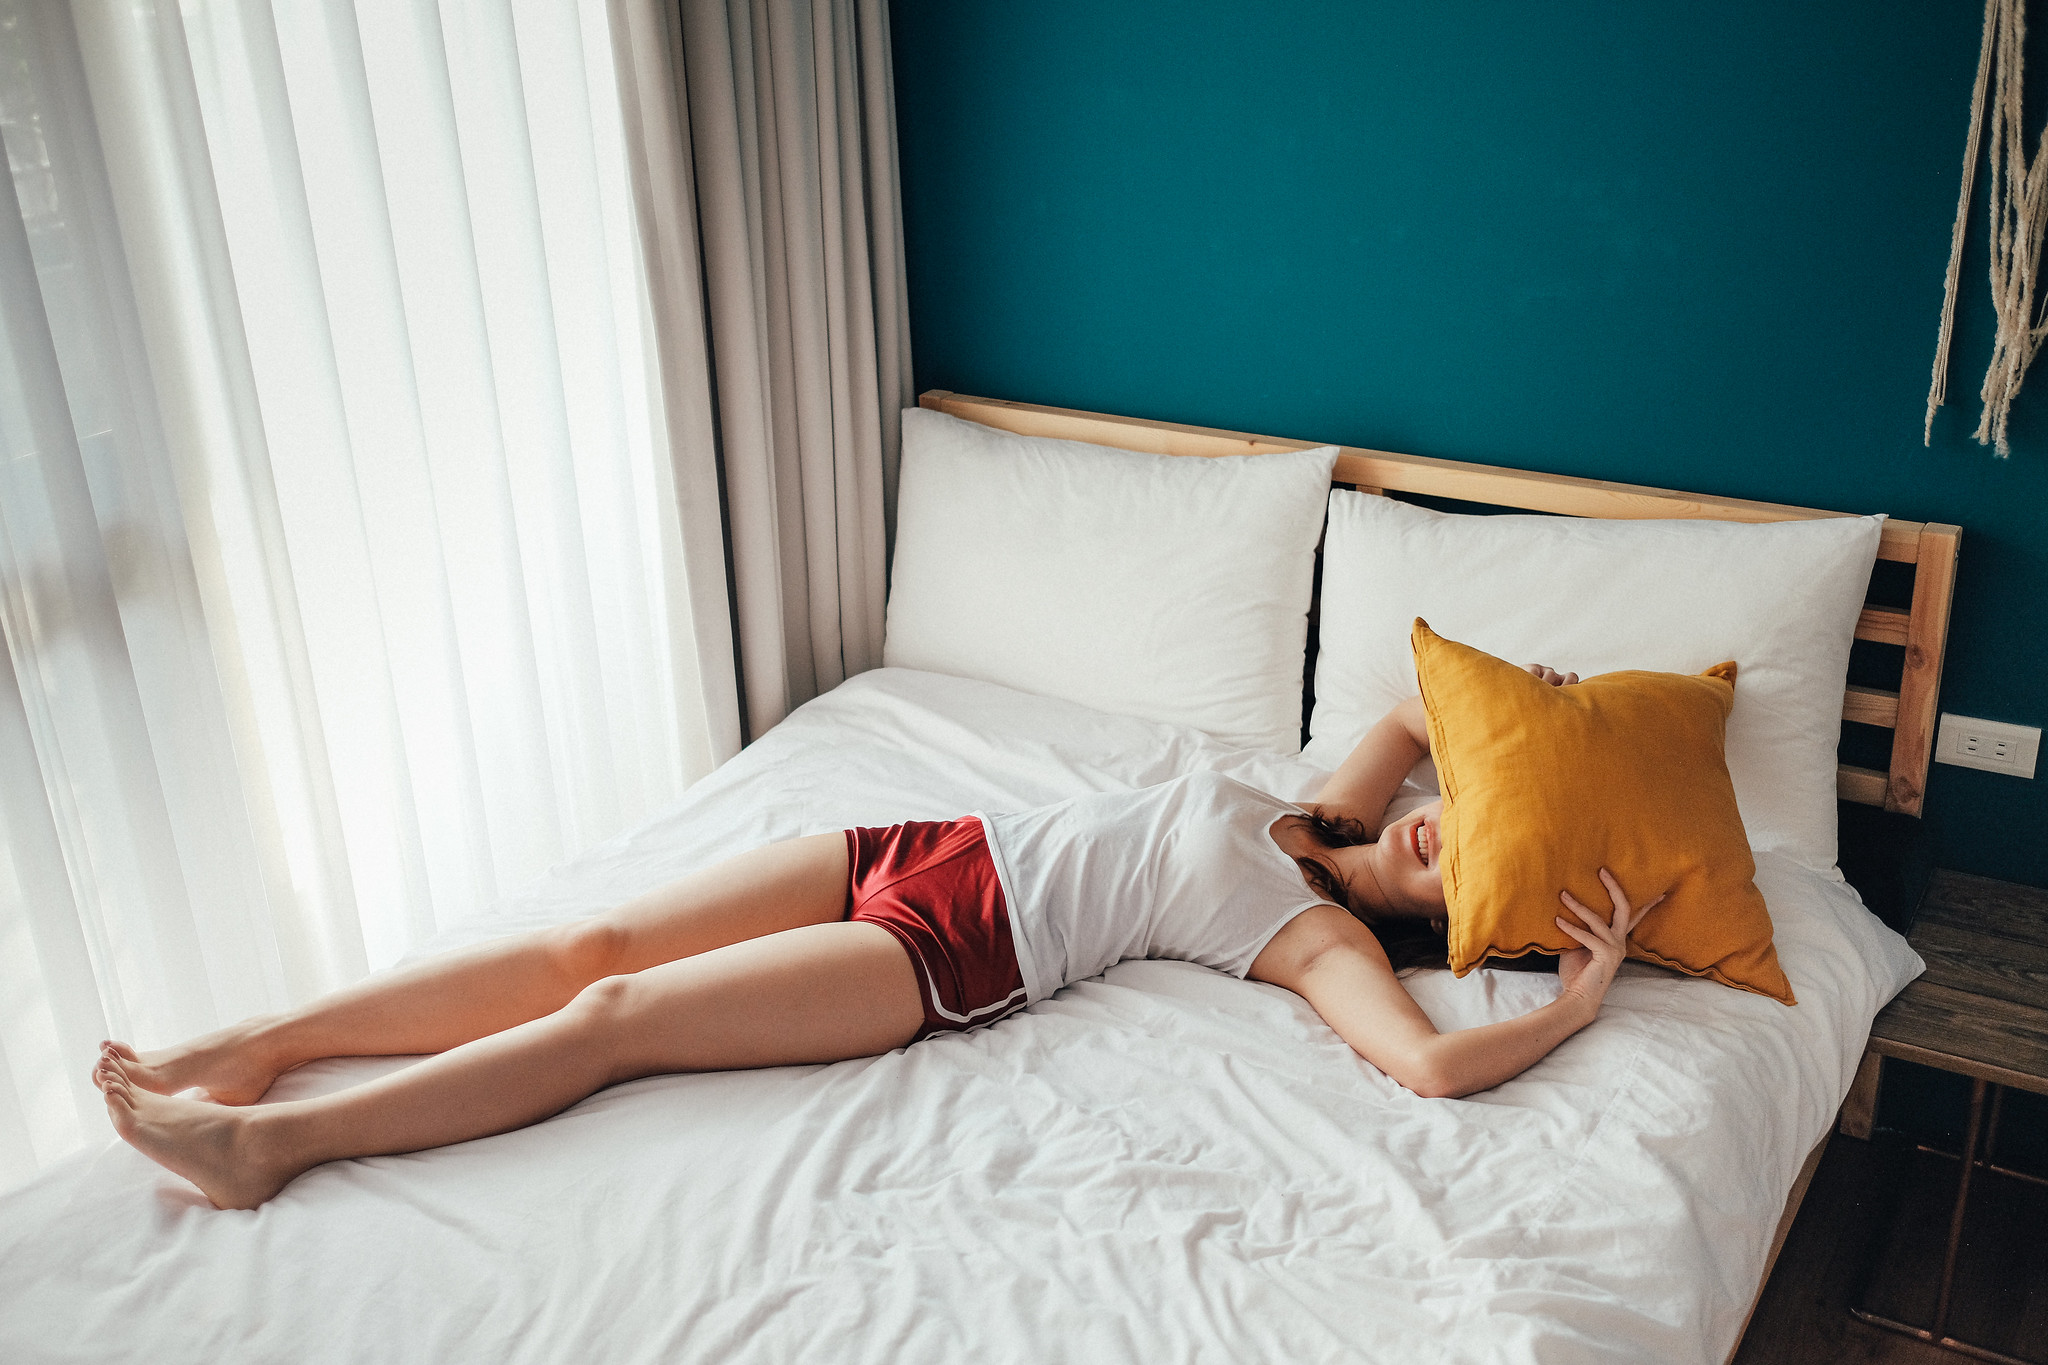
asian, girl, woman, wallpaper, sexy, models, photography, emotions, people, clothing, beauty, sweetness, portrait, leg, bedroom, bed, room, furniture, shoulder, bed sheet, human leg, fashion, comfort, blond, thigh, human body, bedding, textile, footwear, interior design, pillow, long hair, linens, knee, finger, photo shoot, brown hair, model, couch, floor, lingerie, fashion accessory, shoe, foot, curtain, window, barefoot, mattress